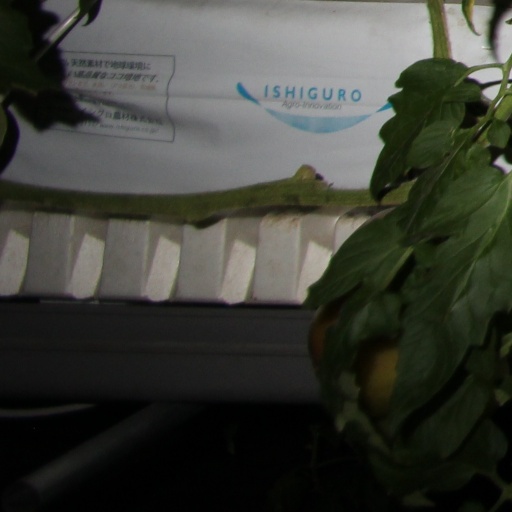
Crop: tomato